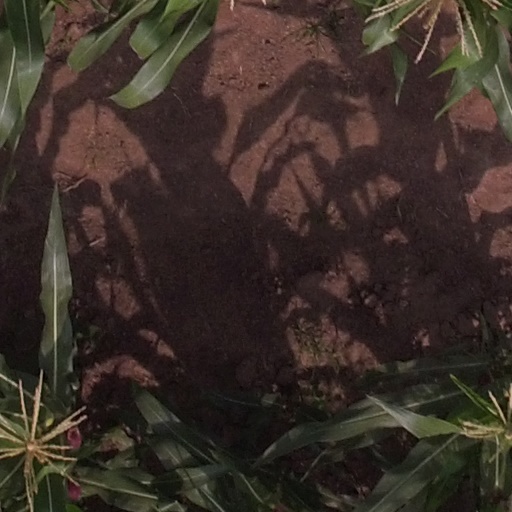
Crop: maize; corn